St. Lawrence University

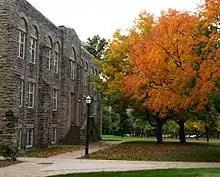
Hepburn Hall

The Owen D. Young Library (ODY) is a multilevel building. A six-million-dollar renovation of the library was recently completed. It includes more than 500,000 volumes, over 370,000 government documents, 1986 periodicals, 550,000 micro text units, recipient of 10,000 to 20,000 reports and documents annually and access to over 70 databases through Internet.